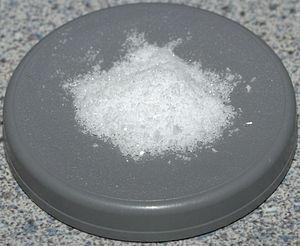
Photo de cristaux de peroxyde d'acétone.
Le peroxyde d'acétone est un explosif primaire découvert en 1895 par Richard Wolffenstein. C'est une famille de molécules instables constituées de peroxydes organiques cycliques, notamment sous la forme d'un dimère ou d'un trimère. Le produit connu sous le nom de peroxyde d'acétone contient majoritairement la forme trimère : le triperoxyde de triacétone, d'où le nom TATP ou TCAP.